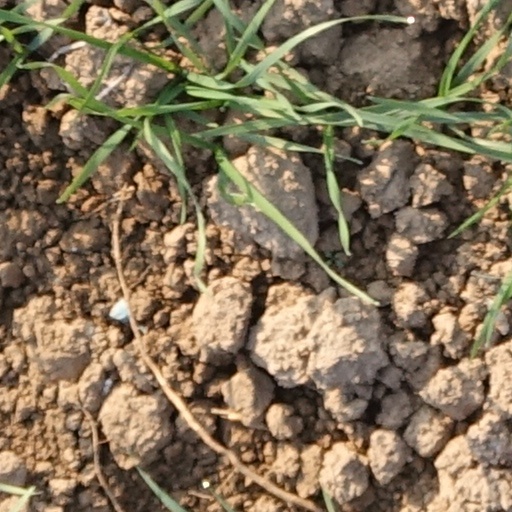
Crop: wheat